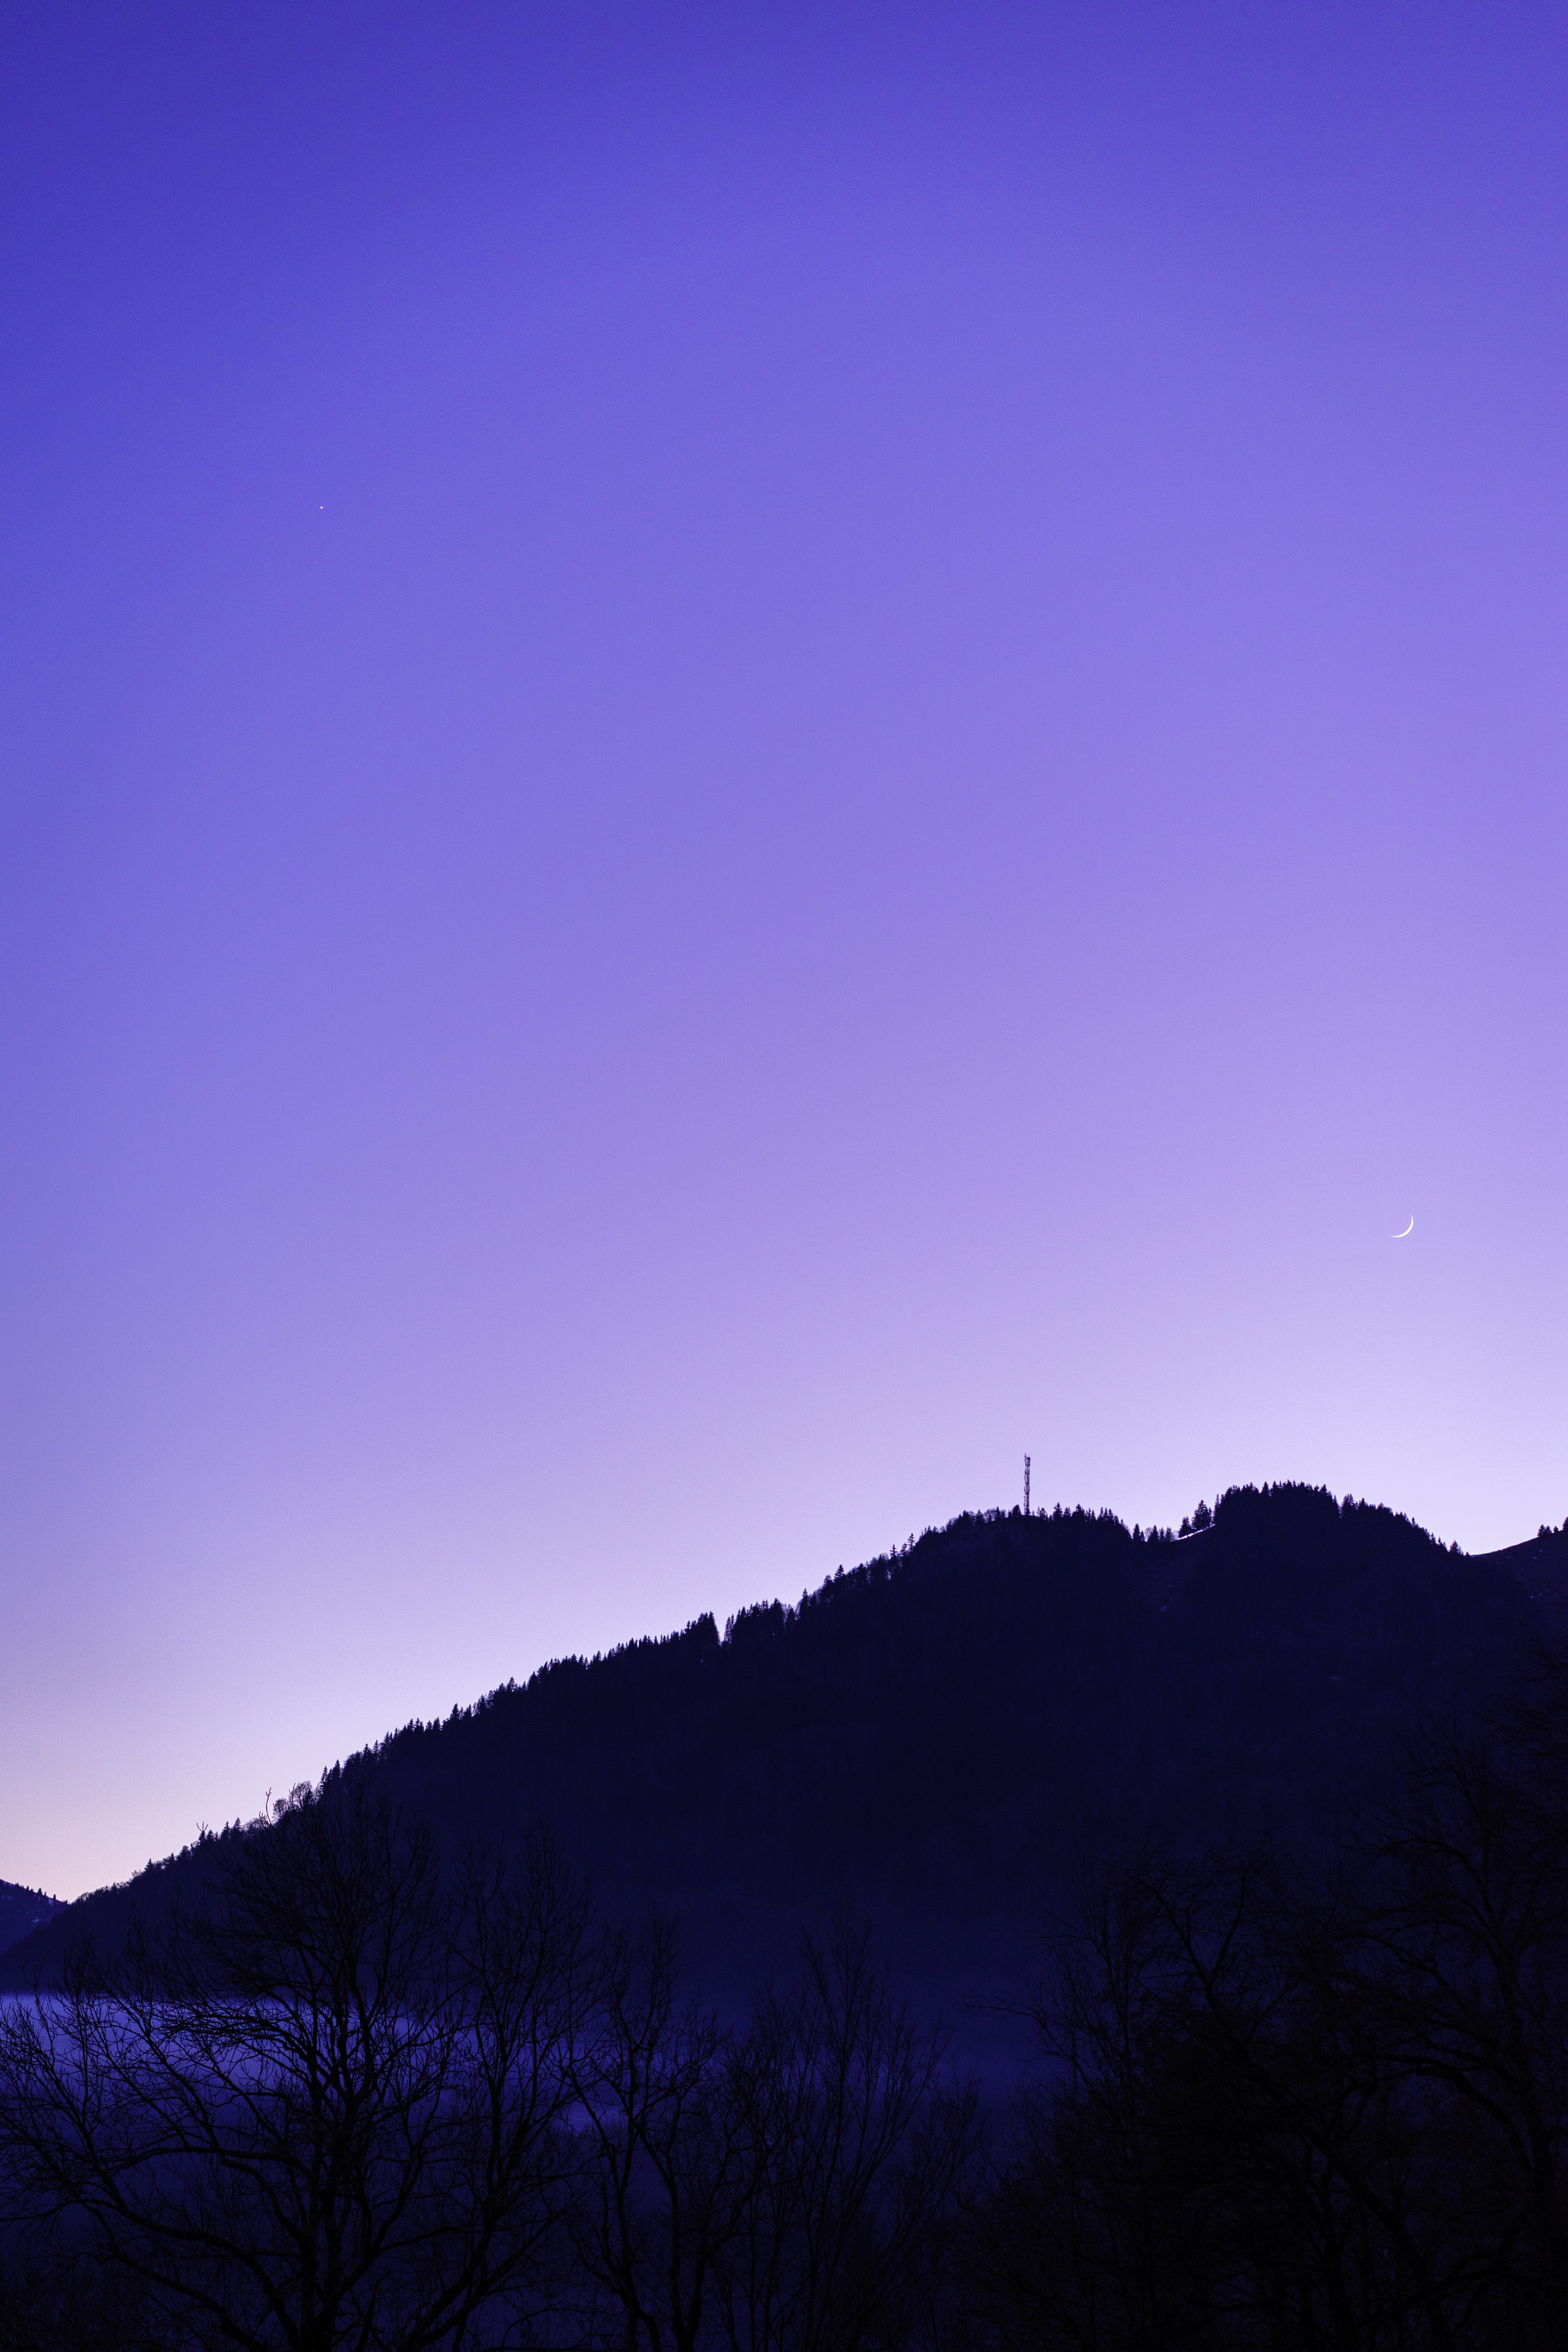
landscape, tree, horizon, mountain, sky, sunrise, sunset, night, morning, hill, purple, dawn, atmosphere, mountain range, dusk, daytime, evening, calm, darkness, highland, ridge, fell, afterglow, phenomenon, atmosphere of earth, computer wallpaper, red sky at morning, mount scenery